Paul M. G. Lévy

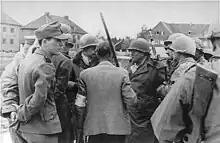
Paul Lévy (center-left, wearing helmet) in negotiations with American and German troops after the liberation of Dachau.

Paul Michel Gabriel, Baron Lévy (27 November 1910 – 16 August 2002) was a Belgian journalist and professor. He was born in Brussels and was a Holocaust survivor. He worked for many years as Director of Information at the Council of Europe, helping to create the Flag of Europe in the 1950s in collaboration with Arsène Heitz.